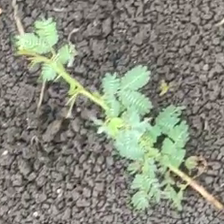
Weed species: Dwarf_cassia_(Chamaecrista pumila)